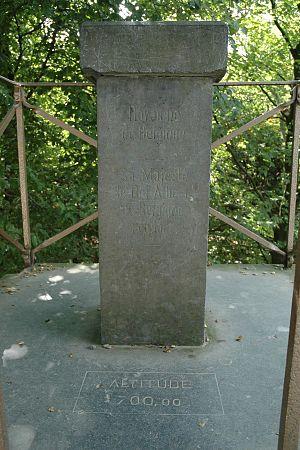
Le signal de Botrange est, depuis 1919, le point culminant de la Belgique à une altitude de 694 mètres. Il se trouve sur le plateau des Hautes Fagnes, dans le massif ardennais, en province de Liège, dans la commune de Waimes. Sa situation lui vaut un rude climat, enregistré par une station météorologique.